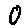
Label: 0